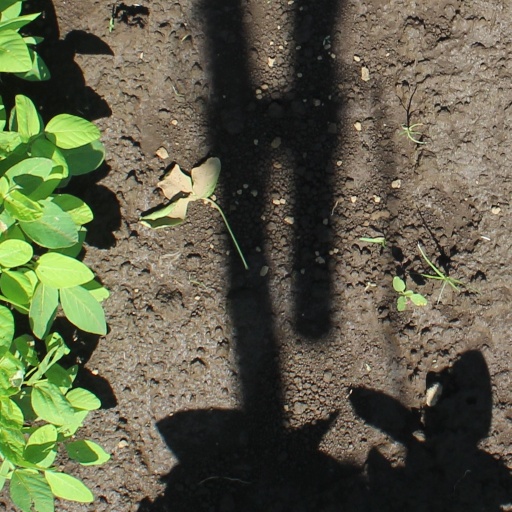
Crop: soybean